Walter Battiss

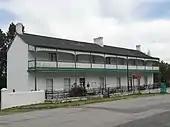
Walter Battiss Art Museum, 45 Paulet Street, Somerset East

Battiss was a founding member of the New Group, a loose friendship of recognized contemporary European and American artists. He was unique among them, in the sense that he was from what were then regarded as the colonies and in that he had not studied in either Europe or North America. In fact, in 1938 he visited Europe for the first time. The following year, he published his first book, "The Amazing Bushman". His interest in rock art had a very profound impact on his ideas, regarding San painting as an important art form. He was also influenced by African cultural Ndebele beadwork and generally by pre-Islamic cultures and calligraphy.